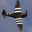
Label: airplane